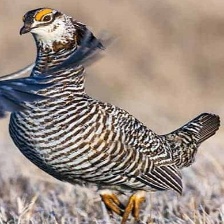
Species: GREATER PRAIRIE CHICKEN
Scientific name: TYMPANUCHUS CUPIDO